Infanticide

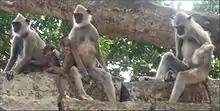
The Hanuman langurs are among the species where infanticide occurs.

As of the 3rd century BC, short of execution, the harshest penalties were imposed on practitioners of infanticide by the legal codes of the Qin dynasty and Han dynasty of ancient China.